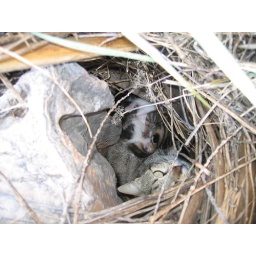
Found in the rocks above Buza, the bar outside the Old City walls.